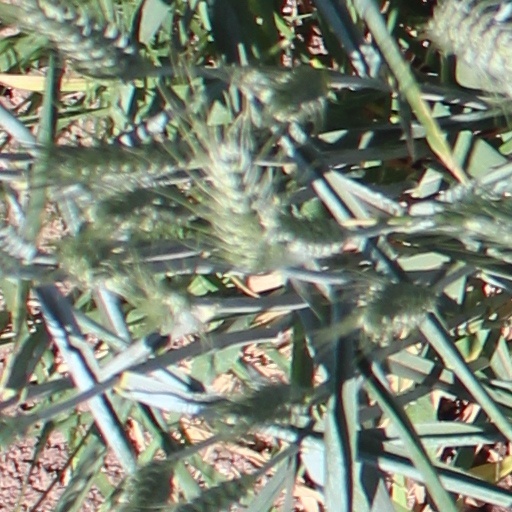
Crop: wheat